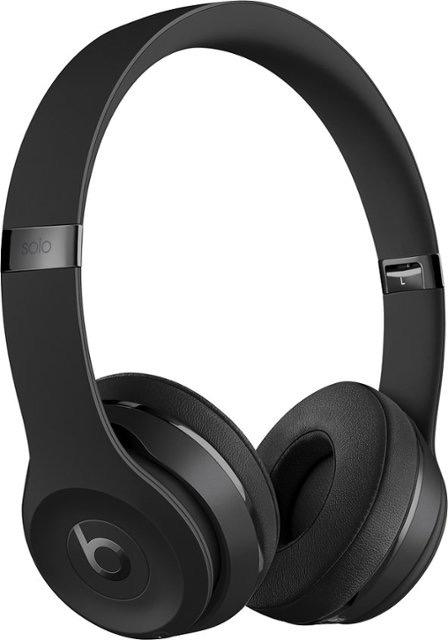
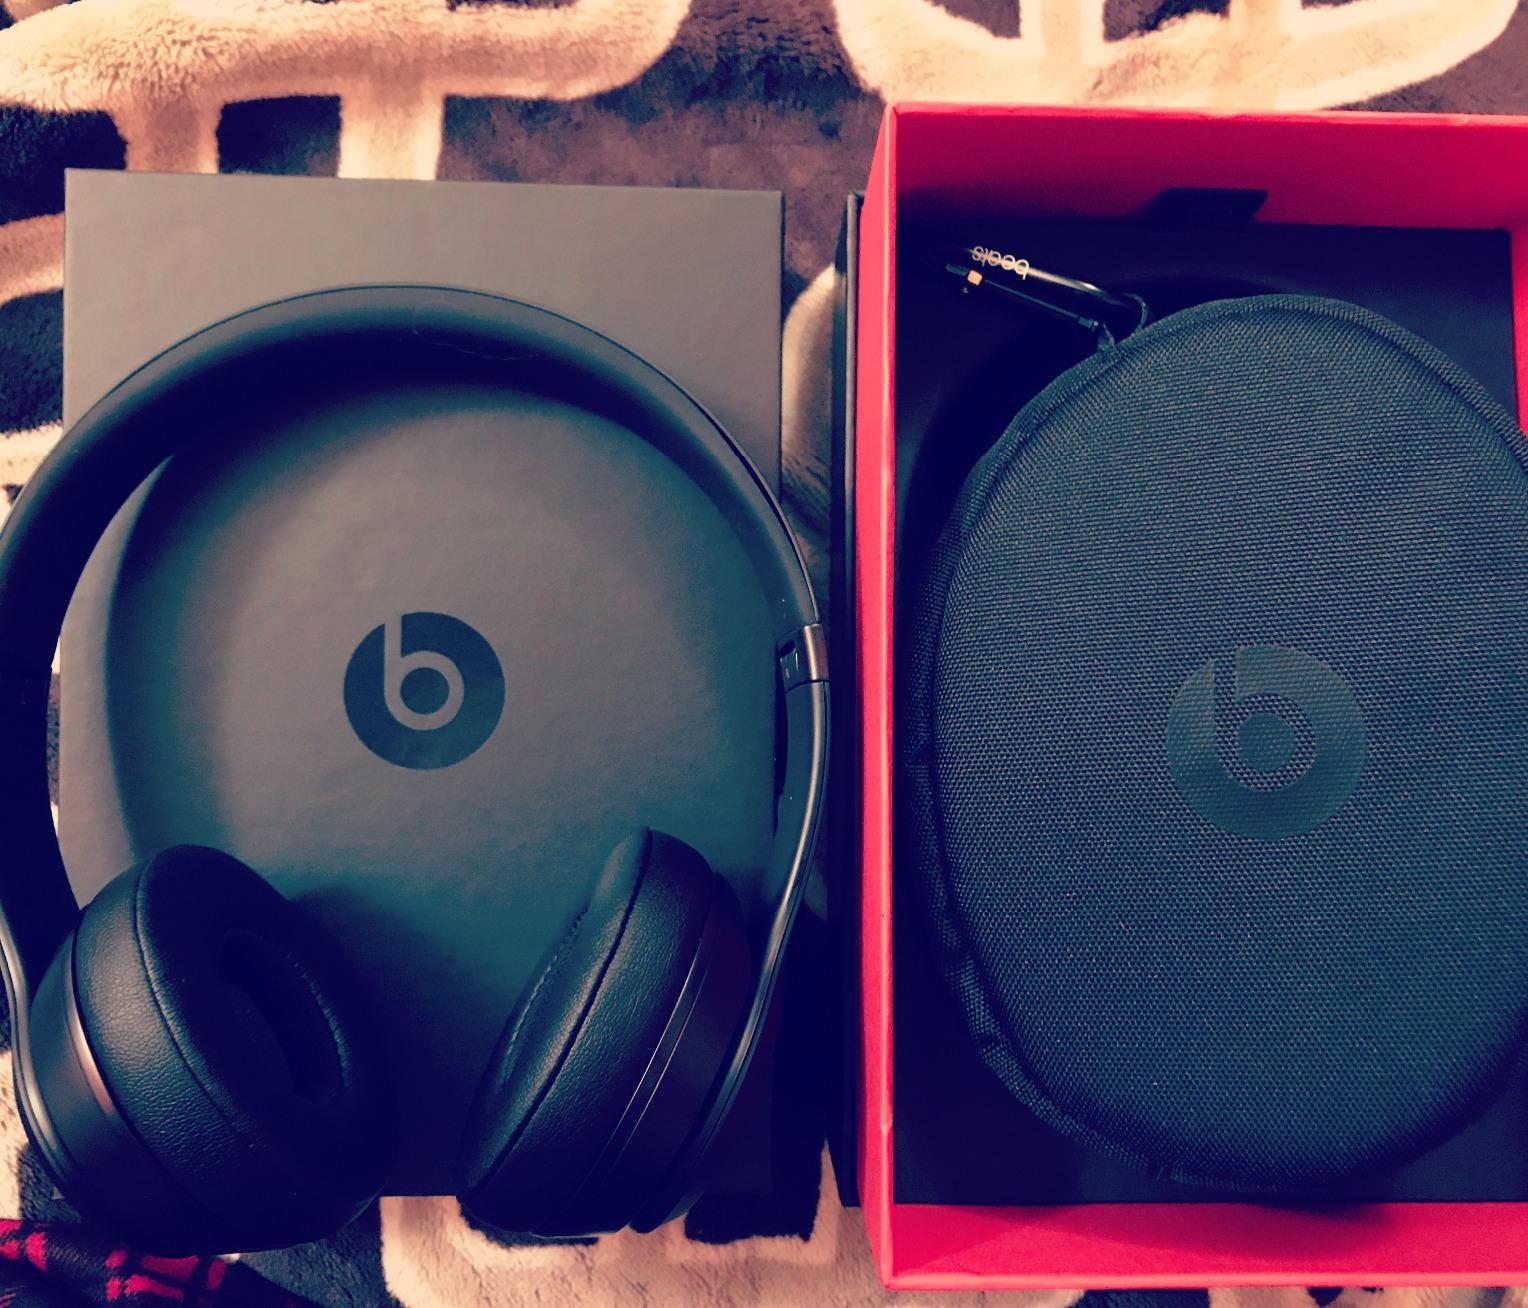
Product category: headphones
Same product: yes